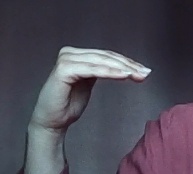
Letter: haa